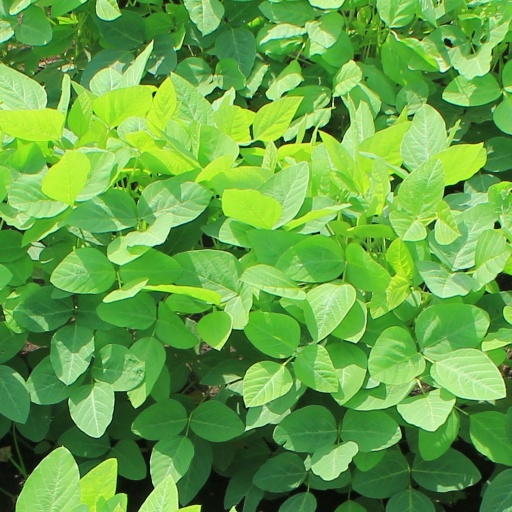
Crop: soybean